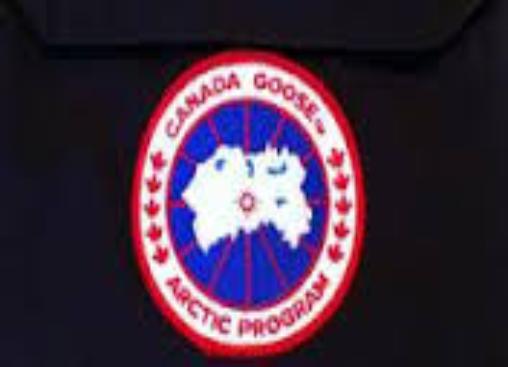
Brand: Canada Goose
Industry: Clothes